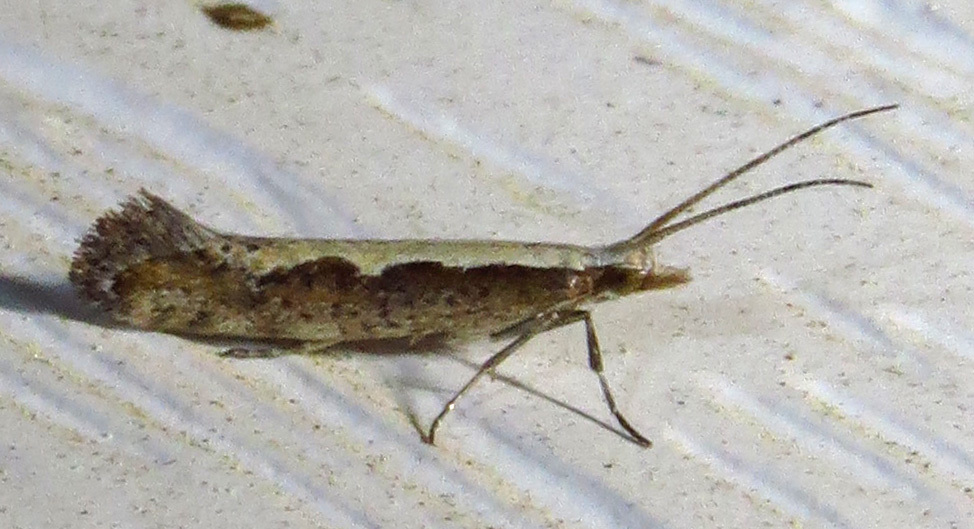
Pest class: diamondback_moth